Veleta (Sierra Nevada)

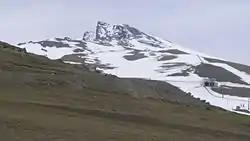
The mountain and ski area

Veleta (from the Arab word "Balata", meaning cliff) or Pico del Veleta is the third highest peak of the Iberian Peninsula and the second highest of the Sierra Nevada. Its height is given variously as , and .